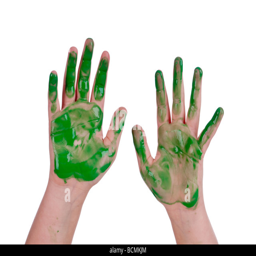
a horizontal image of a child s hands covered with green paint on white